Nuclear power debate

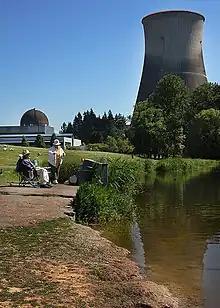
Fishermen near the now-dismantled Trojan Nuclear Power Plant in Oregon. The reactor dome is visible on the left, and the cooling tower on the right.

A major concern in the nuclear debate is what the long-term effects of living near or working in a nuclear power station are. These concerns typically center on the potential for increased risks of cancer. However, studies conducted by non-profit, neutral agencies have found no compelling evidence of correlations between living near nuclear power installations and risk of cancer.